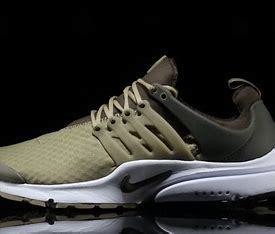
Brand: Nike
Model: Air Presto Essential